Friedberg–Friedrichsdorf railway

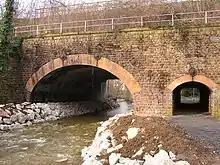
The Erlenbach Bridge in Burgholzhausen, which was built as an arch bridge in 1897. Behind it and clearly visible is the attached reinforced concrete bridge for the second track.

After the upgrade of the line, it was used by the trains of the Bad Nauheim–Wiesbaden railway ("Bäderbahn"), consisting of "Eilzüge" (fast-stopping trains) from Wiesbaden via Höchst and Bad Homburg to Bad Nauheim and a daily pair of "Durchgangszüge" (through trains) on the Berlin–Wiesbaden route.